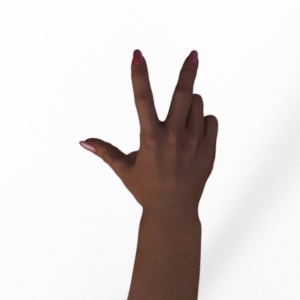
Label: scissors